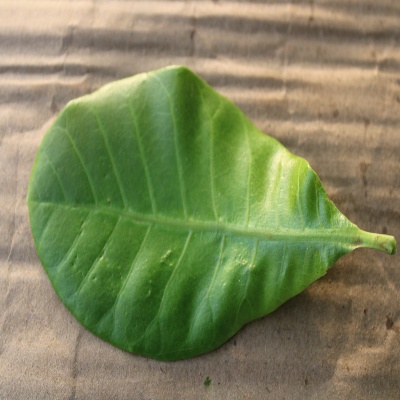
Crop: Cashew
Condition: healthy